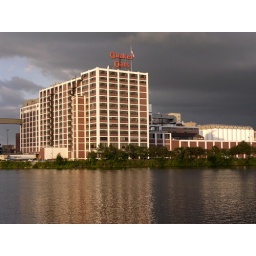
The contrast of the dark stormy sky and sunlit white elevators heightened the drama of a common view in Cedar Rapids.